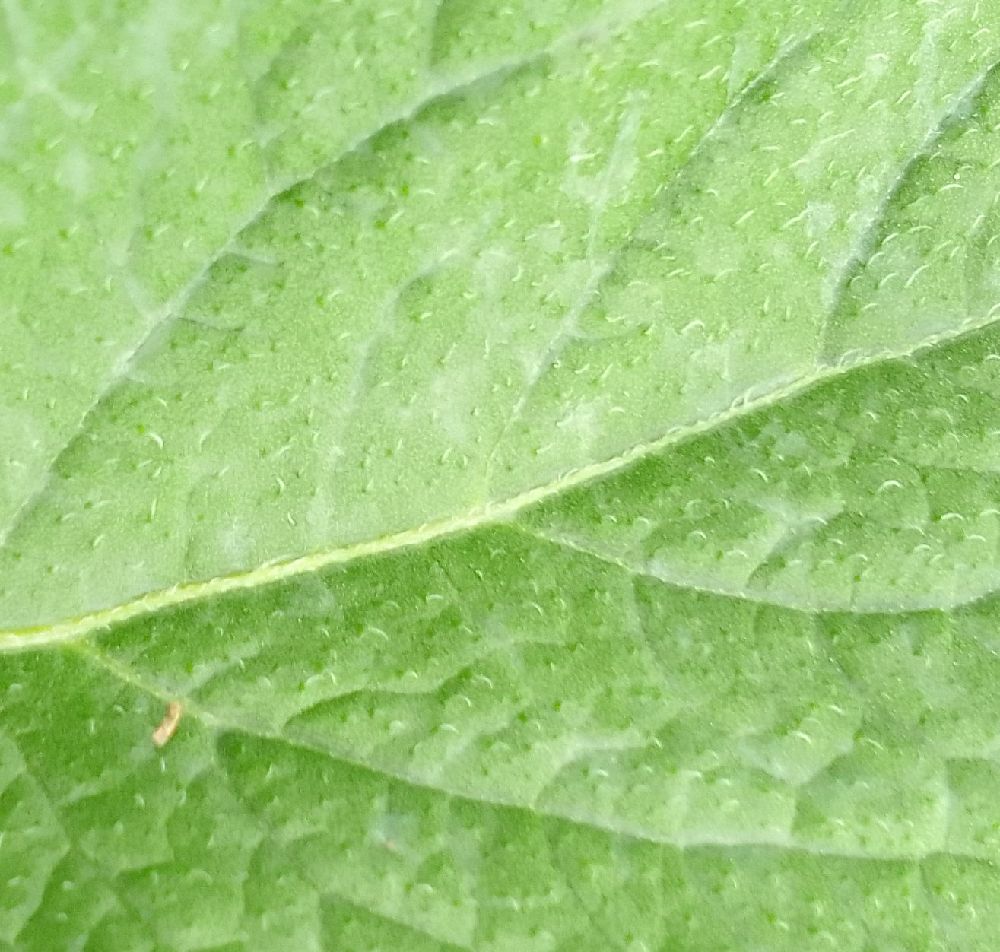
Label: Healthy